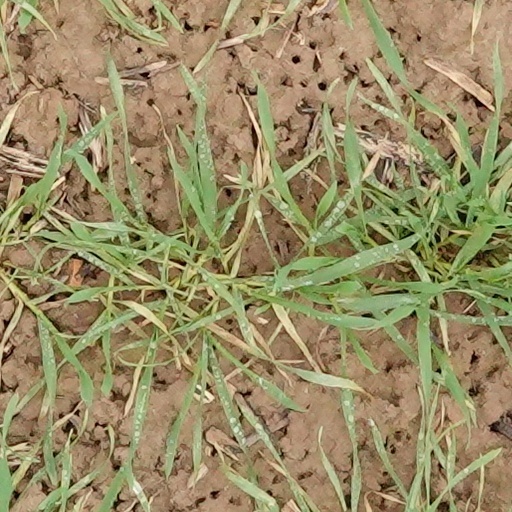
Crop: wheat